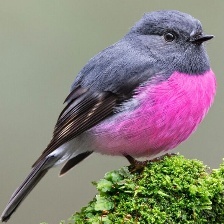
Species: PINK ROBIN
Scientific name: PETROICA RODINOGASTER
ImageNet parent category: robin